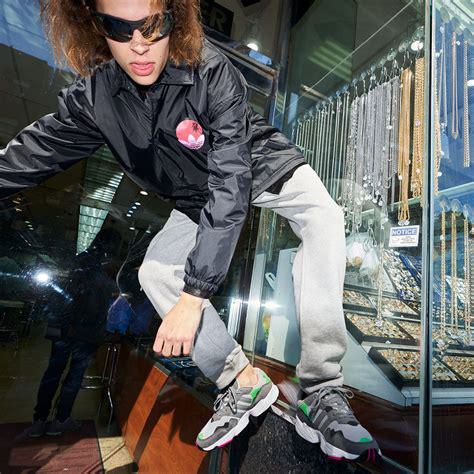
Brand: Adidas
Model: Yung 96